Dallas Public Library

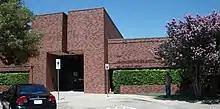
Skillman Southwestern Branch Library

Days after she was put into office, she faced a censorship push from a Dallas council-member, but the community and media rallied to her defense. The City Council, in response, overwhelmingly approved her appointment and passed a resolution not to censor books purchased by the library. By the 1970s, the Central Library had again become overloaded and was unequipped to handle emerging technology. (This was partly a result of the federal Library Services and Construction Act, which had enabled the addition of an unexpected number of volumes to the collection in a relatively short period of time.) In 1972, the City selected a site at Young and Ervay across from the Dallas City Hall for a new central library facility.